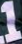
Number: 1